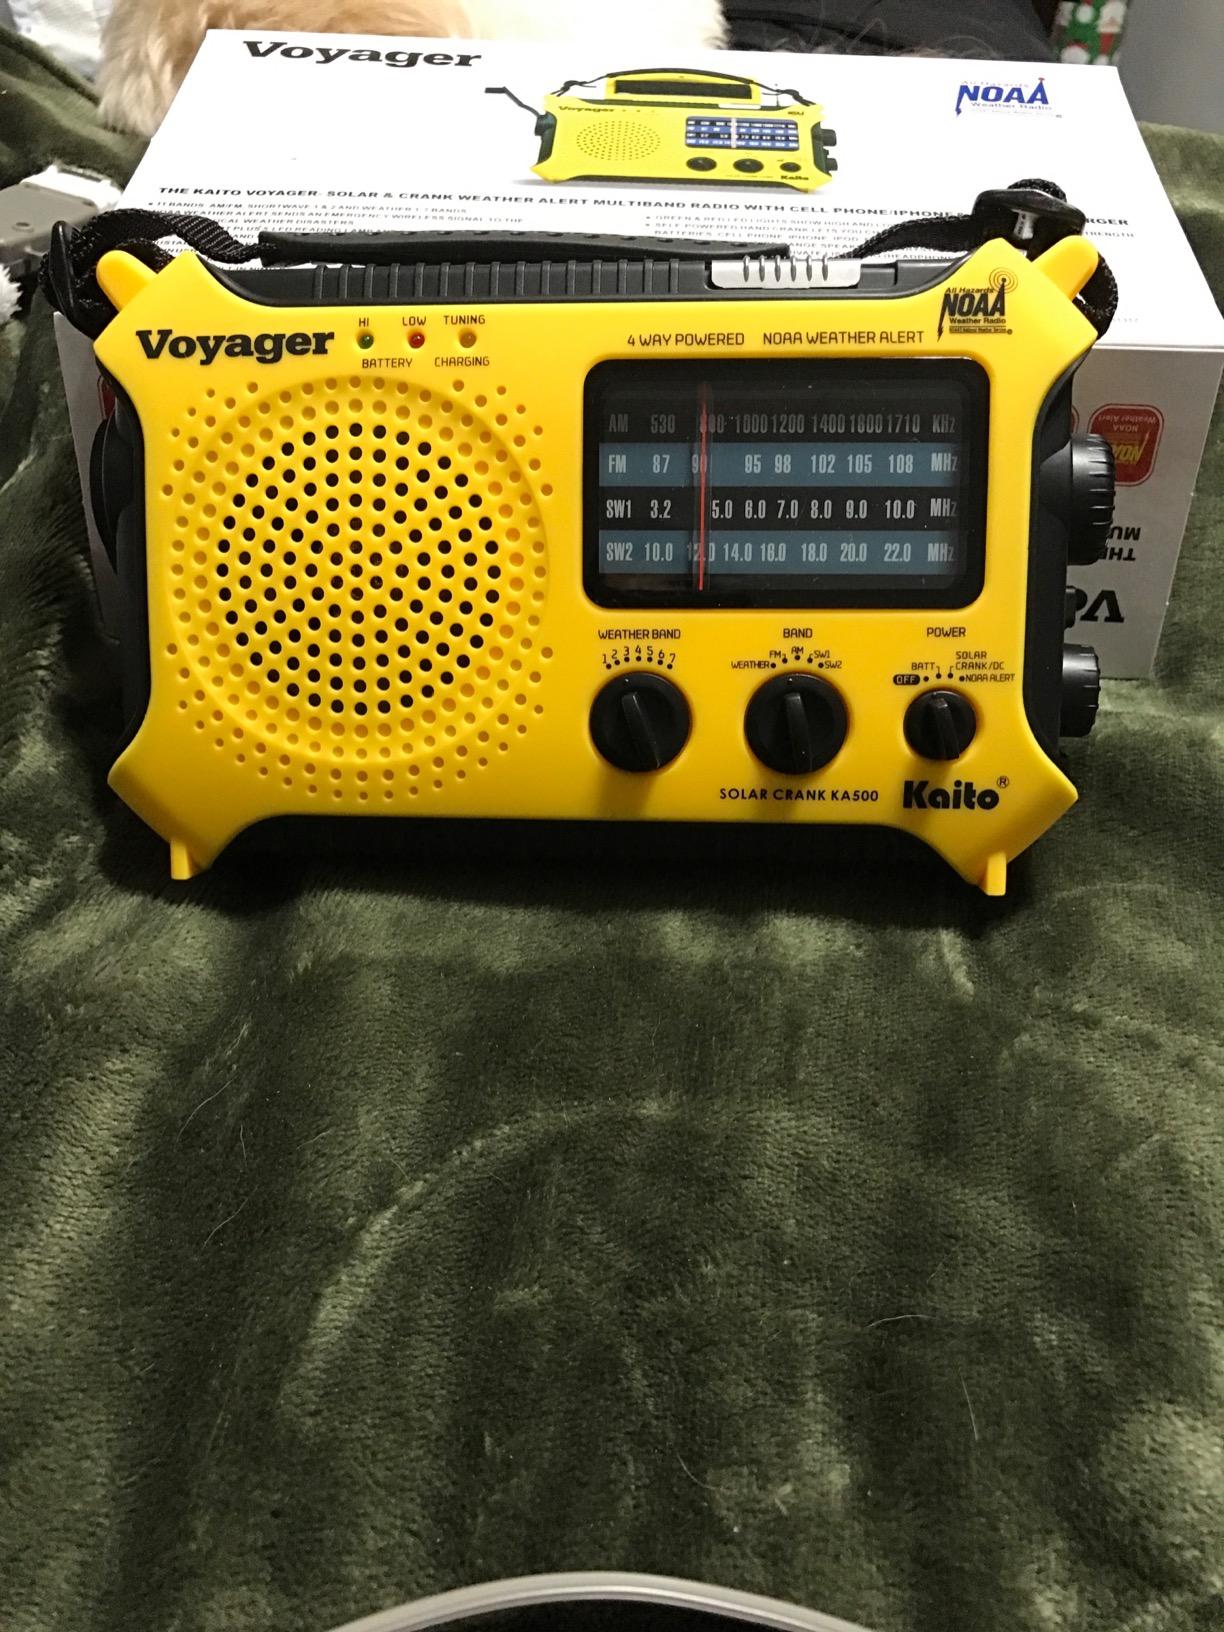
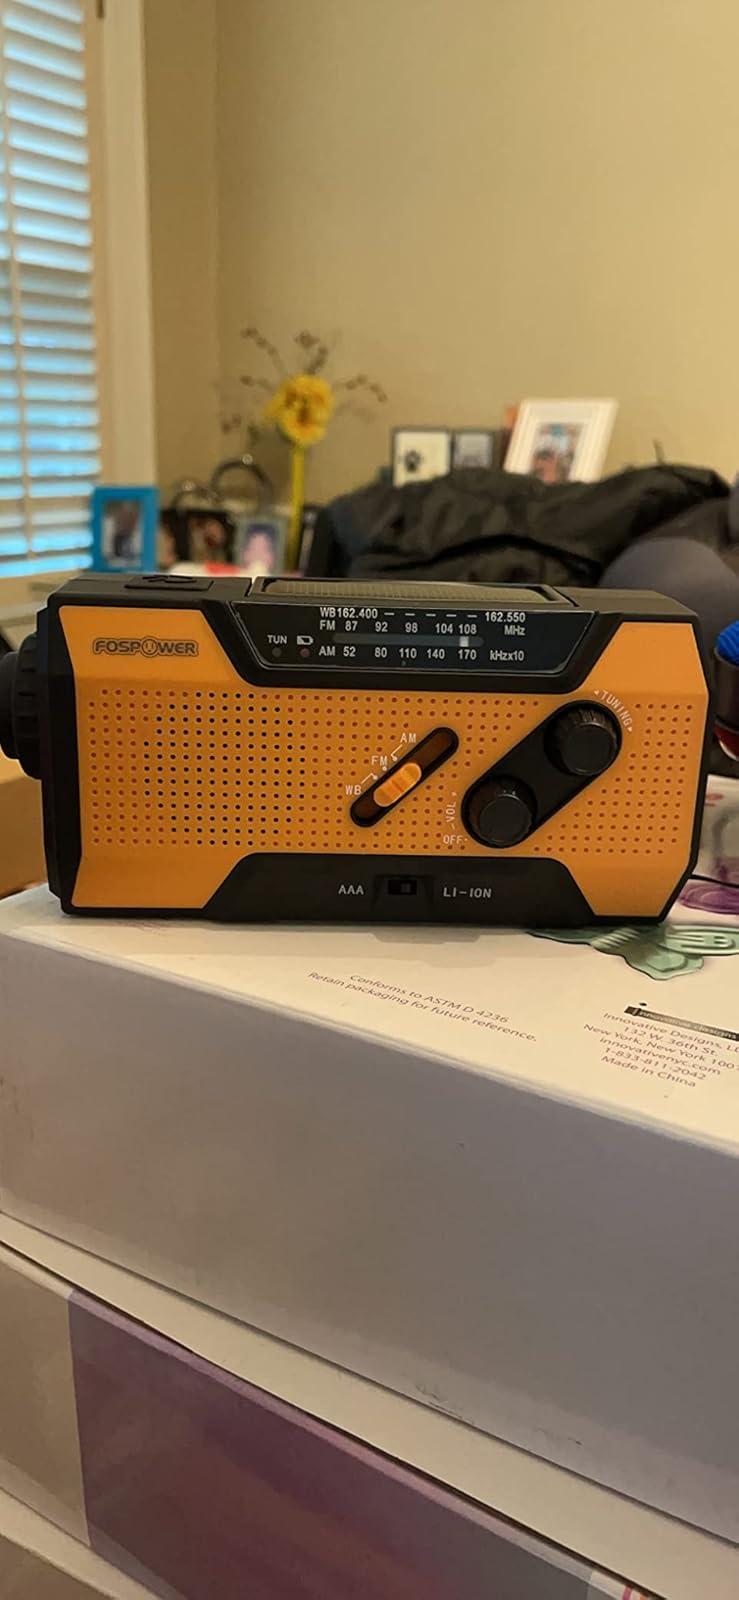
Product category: radio
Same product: no